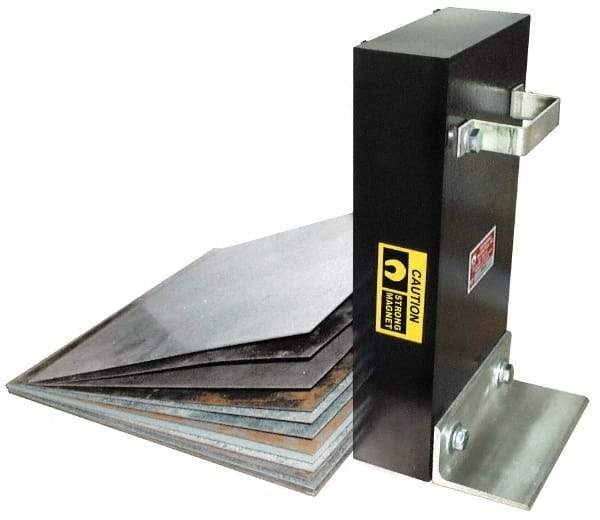
Mag-Mate - Heavy Duty Magnetic Sheet Separator Fanner - 8-5/16 Inches Wide x 12 Inches High x 3 Inches Deep
Item #: 06586085 Brand: Mag-Mate Model #: TKF12 Exact Tooling IR#: 04 Product Specifications Depth (Inch) 3 Height (Inch) 12 Width (Inch) 8-5/16 Style Heavy Duty
Brand: Mag-Mate
Category: Hardware > Tool Accessories > Magnetizers & Demagnetizers